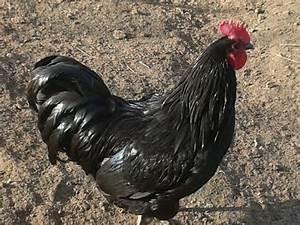
chicken